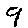
Label: 9